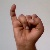
The image shows a hand gesture representing the letter 'I' in Indian Sign Language.